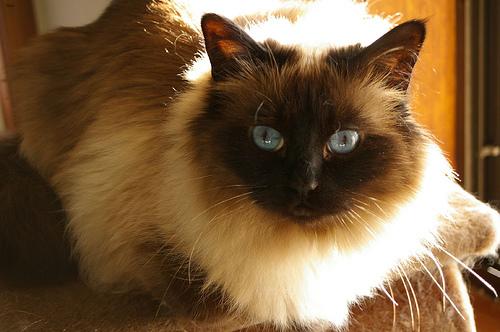
Breed: Birman